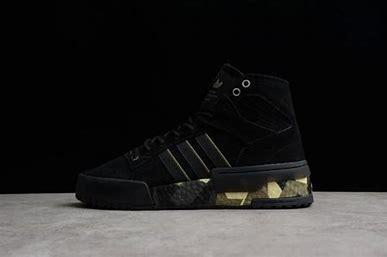
Brand: adidas
Model: originals Adidas Originals Rivalry Rm